Celebrity (South Korean TV series)

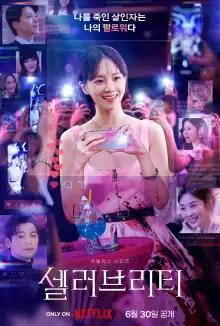
Promotional poster

Celebrity is a 2023 South Korean thriller television series written by Kim Yi-young and directed by Kim Cheol-kyu, and starring Park Gyu-young, Kang Min-hyuk, Lee Chung-ah, Lee Dong-gun and Jun Hyo-seong. The series depicts the desires and mysteries surrounding people who become social media influencers, living as so-called celebrities, and the people who envy them. It was released on Netflix, on June 30, 2023.